Central Unit

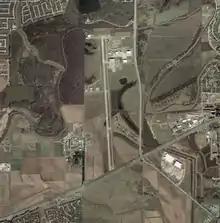
Aerial photograph of the Central Unit and Sugar Land Regional Airport on January 27, 2002 - U.S. Geological Survey

The unit, with of land, was located from the intersection of Texas State Highway 6 and U.S. Highway 90A.